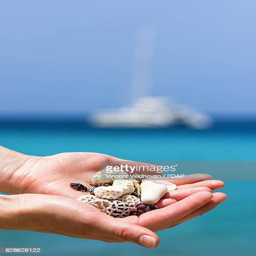
hand holding seashells on the beach